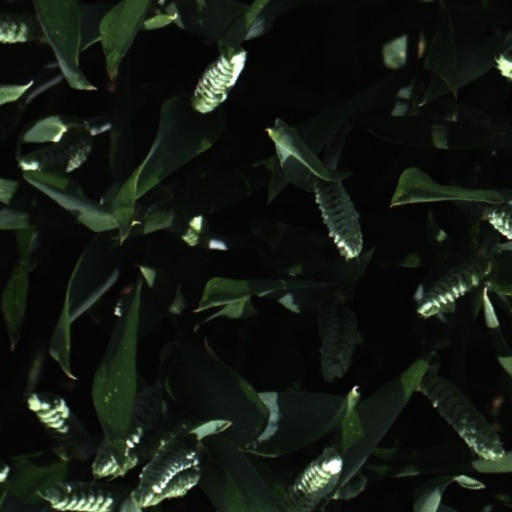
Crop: wheat